Daniel arap Moi

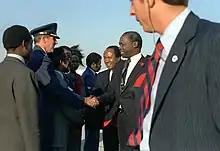
Daniel arap Moi of Kenya is welcomed upon his arrival for a visit to the United States on 28 September 1981.

Starting in the late 1980s, Moi's regime faced the end of the Cold War, as well as a national economic stagnation under rising oil prices and falling prices of agricultural commodities. Western governments also became more hostile to the KANU regime, a change of policy from the time of the Cold War, when Kenya had been viewed as an important regional stabilizer, preventing the spread of Soviet influence beyond Ethiopia, Somalia, and Tanzania. During that time, Kenya had received much foreign aid, and the country was accepted as a stable, if authoritarian, regime with Moi and the KANU firmly in charge. Western allies overlooked the increasing degree of political repression, including the use of torture at the infamous Nyayo House torture chambers. Some of the evidence of these torture cells was exposed in 2003 after opposition leader Mwai Kibaki became president.